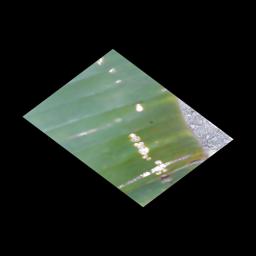
Label: POTASSIUM DEFICIENCY